Income register of Béla III of Hungary

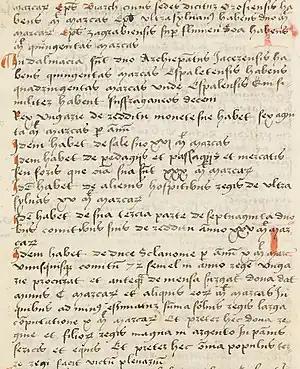
Second page of the income register (BNF Fonds latin, Lat. 6238, 20v)

According to the earliest opinions (for instance, Ferenc Baumgarten), the above account was made for the purpose of papal tax collection for the Roman Curia. The document lists the revenues of the two archbishops and their suffragans, in addition to mentioning that Esztergom had its own mintage and data also refer to the two Dalmatian archdioceses, which at that time had a total of ten suffragan bishoprics, but their names and income are not detailed in the list.